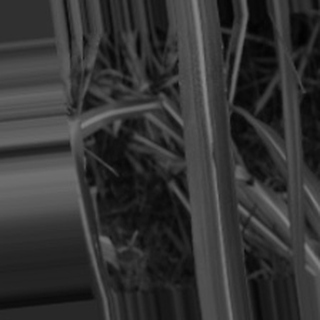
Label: sugarcane_bacterial_blight